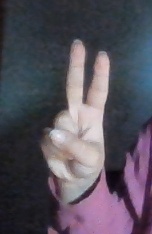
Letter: taa